James M. Houston

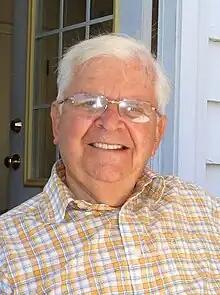
Houston in 2005

James Macintosh Houston (born November 21, 1922) is a British-born Canadian Protestant theologian and academic who was Professor of Spiritual Theology and the first Principal of Regent College in Vancouver.